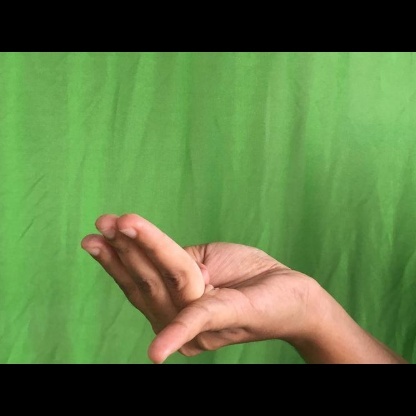
Mudra: Chaturam